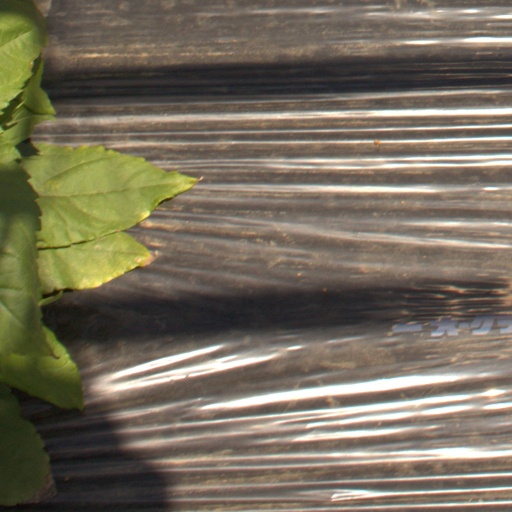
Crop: Jerusalem artichoke